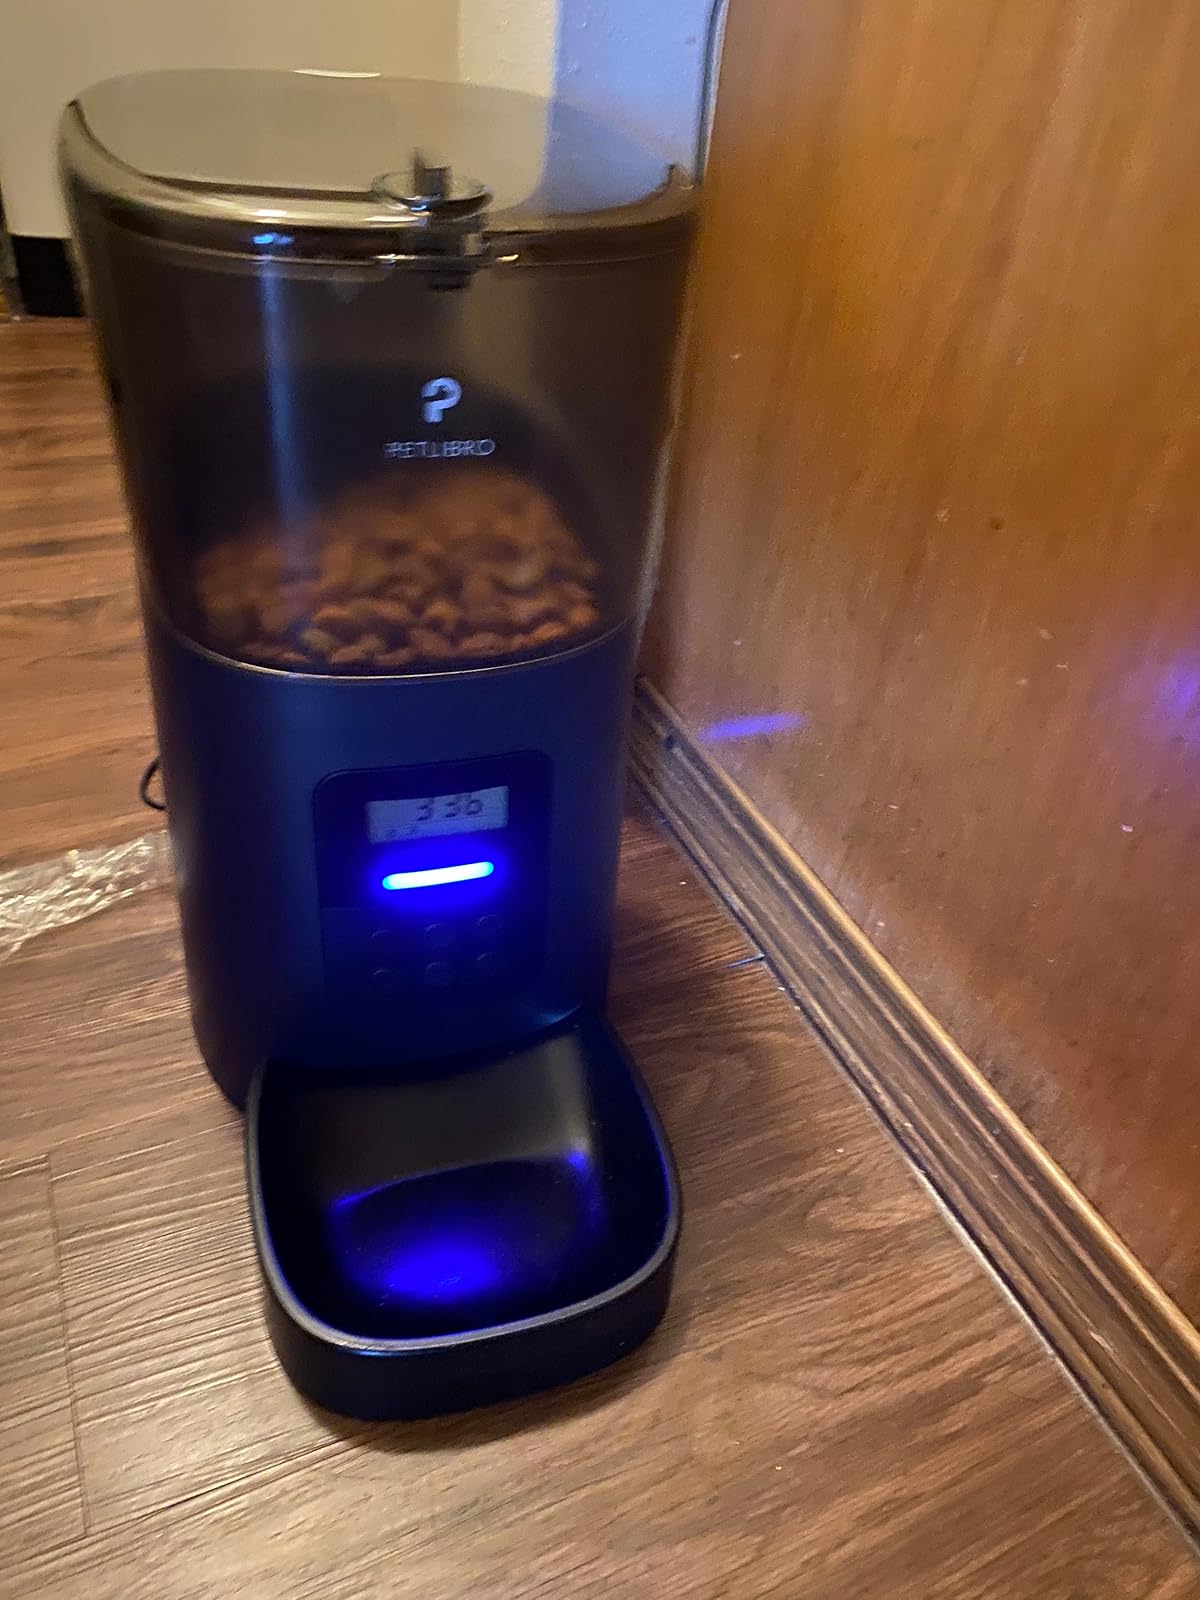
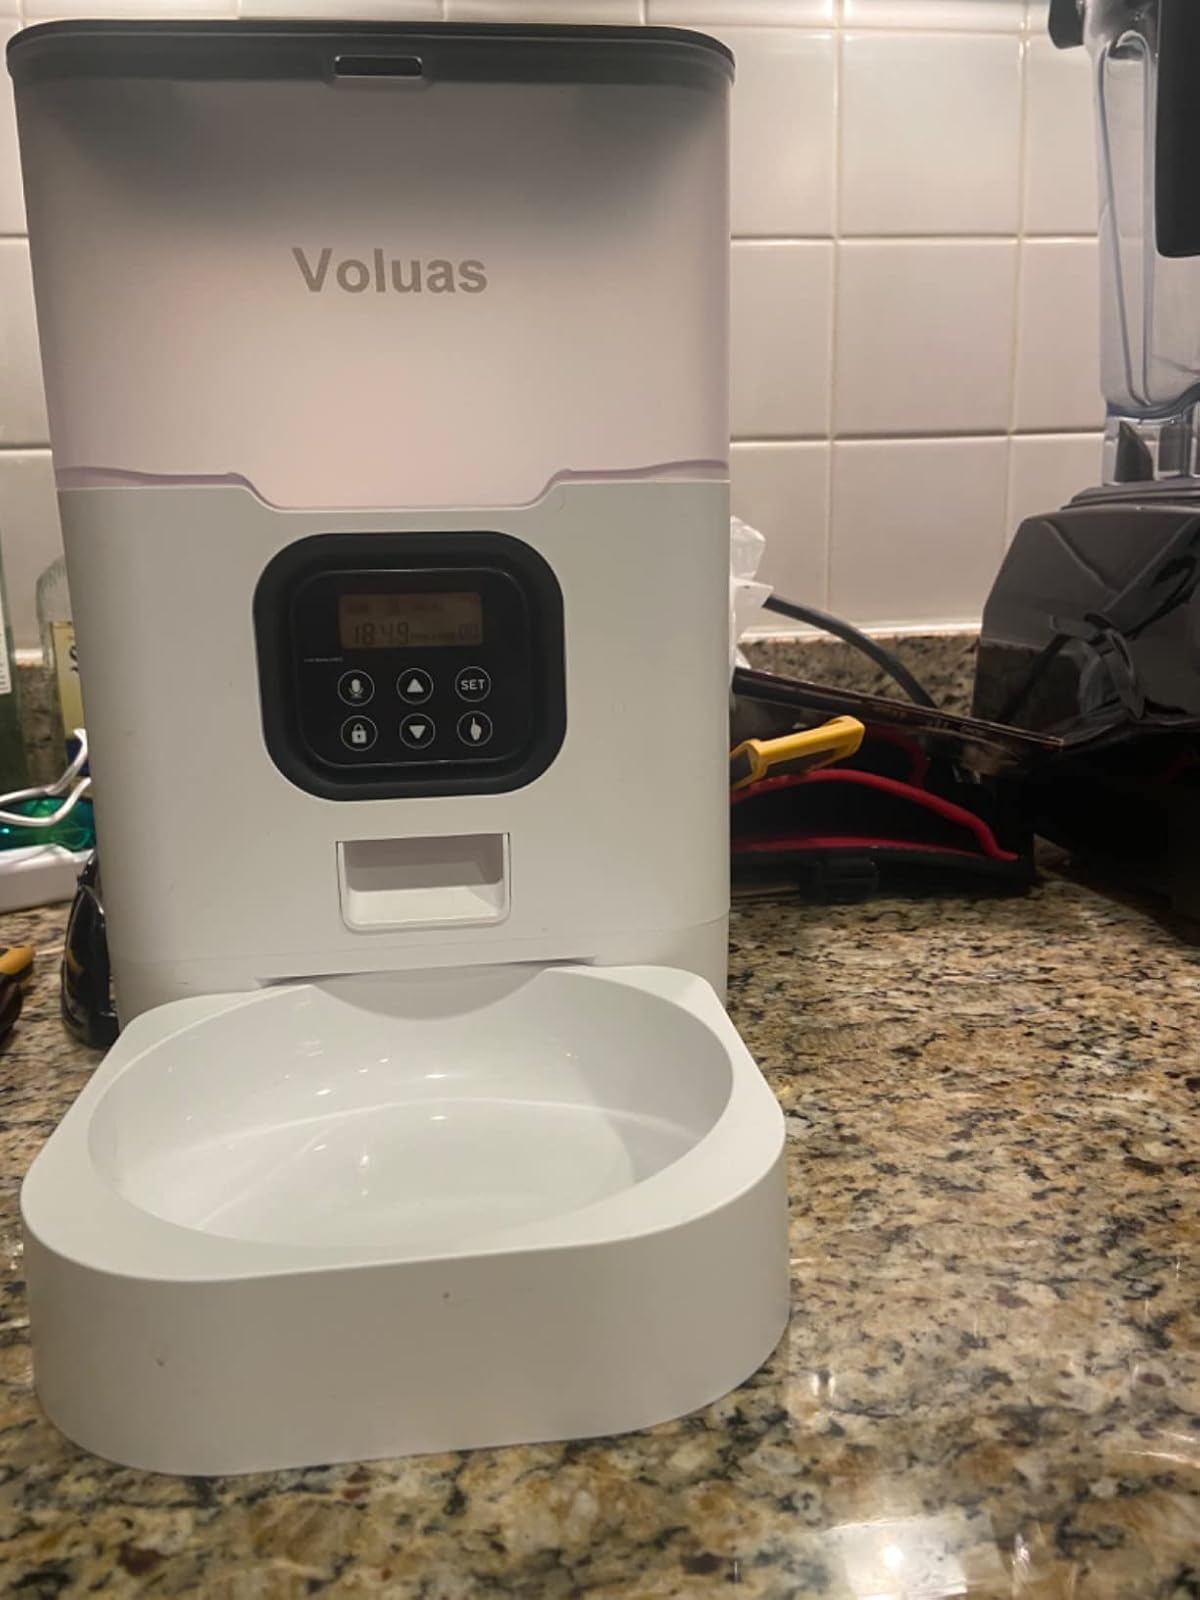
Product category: items_feeder
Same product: no